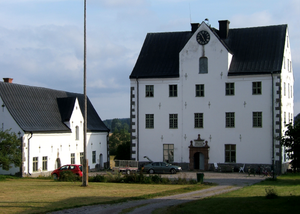
Cette liste non exhaustive répertorie les principaux châteaux en Suède.